COVID-19 pandemic in France

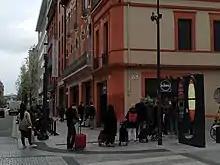
Residents of Toulouse maintain social distance while queueing

After news of the first infected individuals in Europe had been released in late January, three new patients were declared COVID-19 positive in February, a patient in Bordeaux who was hospitalised at the Bordeaux University Hospital after returning from a stay in Italy, a soldier from Rochefort, Charente-Maritime who had had contact with people from the Creil air base in the Oise, who was hospitalised in Poitiers, and a woman from Mont-de-Marsan who had also been in contact with cases in Creil, who was hospitalised in Bordeaux.